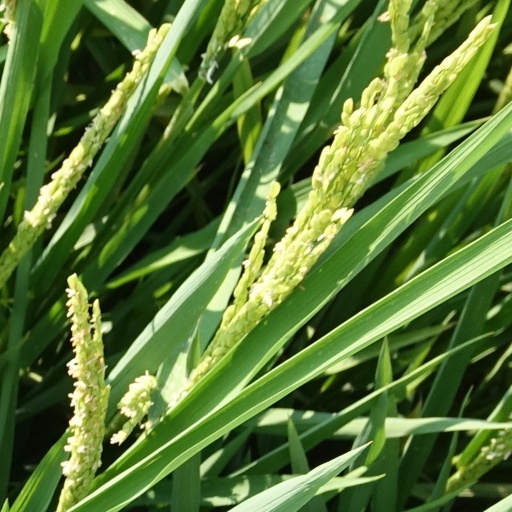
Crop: rice